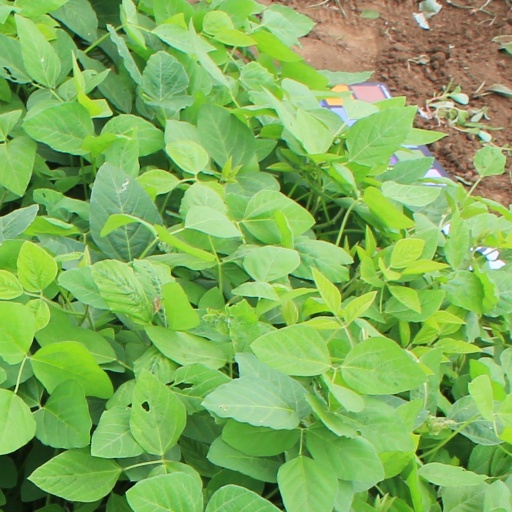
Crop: soybean